Isetta

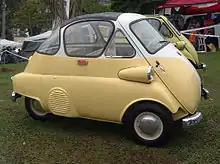
Brazilian-made Romi-Isetta

The Metalmecánica Company in Buenos Aires commenced automotive manufacturing in 1959, when they started assembling a licensed version of the BMW Isetta. This received a light redesign, with a tiny, two-piece grille being installed on the door. 798 examples were made, but they soon changed over to the BMW 600, which was built in 1,413 examples from 1959 until 1962. Metalmecánica went on to build the BMW 700, which they later redesigned to look similar to the Simca 1000. In 1965, they changed over and began building Simca Arianes under license from the French company SIMCA.